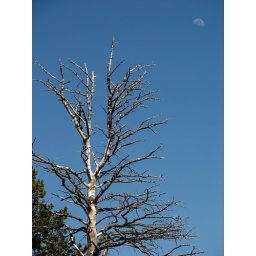
A dead standing lodgepole against a clear, clear blue sky.